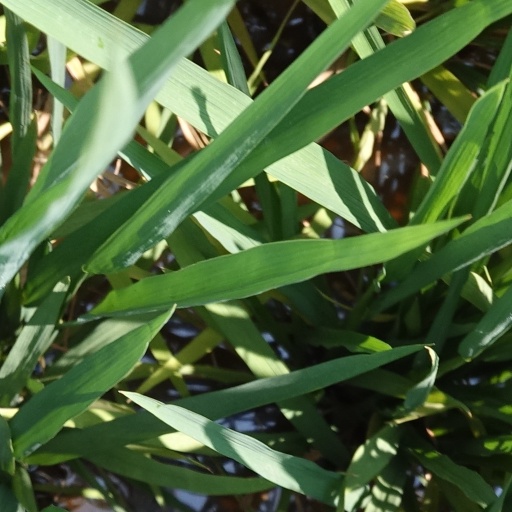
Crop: rice